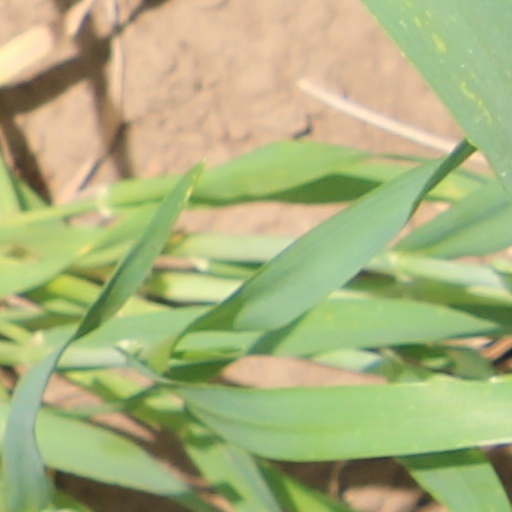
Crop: wheat